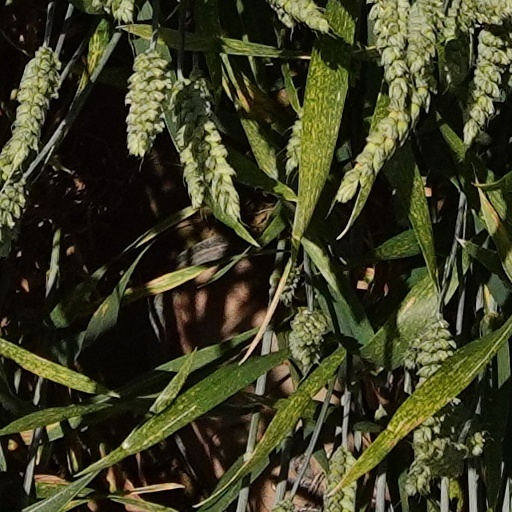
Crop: wheat